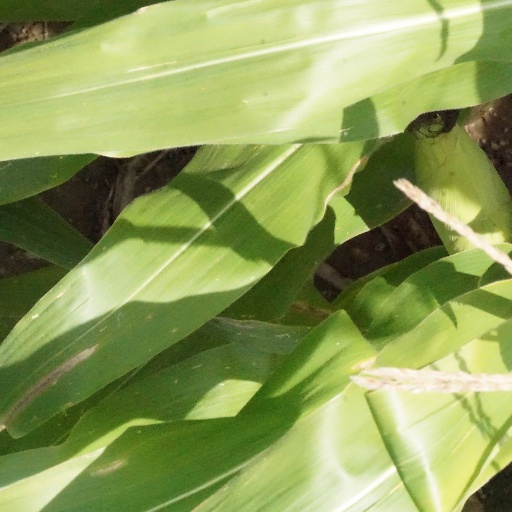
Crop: maize; corn